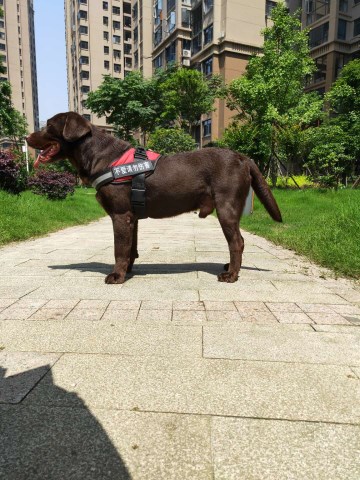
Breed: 3580-n000122-Labrador_retriever